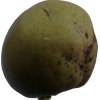
Label: pear